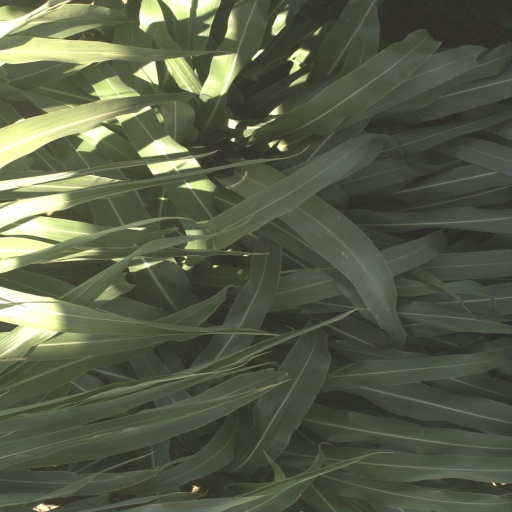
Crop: sorghum